2016 Pennsylvania 400

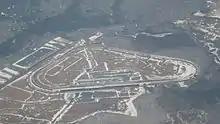
Pocono Raceway

Pocono Raceway (formerly Pocono International Raceway), also known as the Tricky Triangle, is a superspeedway located in the Pocono Mountains of Pennsylvania at Long Pond. It is the site of two annual NASCAR Sprint Cup Series races held just weeks apart in early June and late July/early August, one NASCAR Xfinity Series event in early June, one NASCAR Camping World Truck Series event in late July/early August, and two ARCA Racing Series races in early June and late July/early August. From 1971 to 1989, and again since 2013, the track has also hosted an Indy Car race, currently sanctioned by the IndyCar Series and run in August.